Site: brandenburg
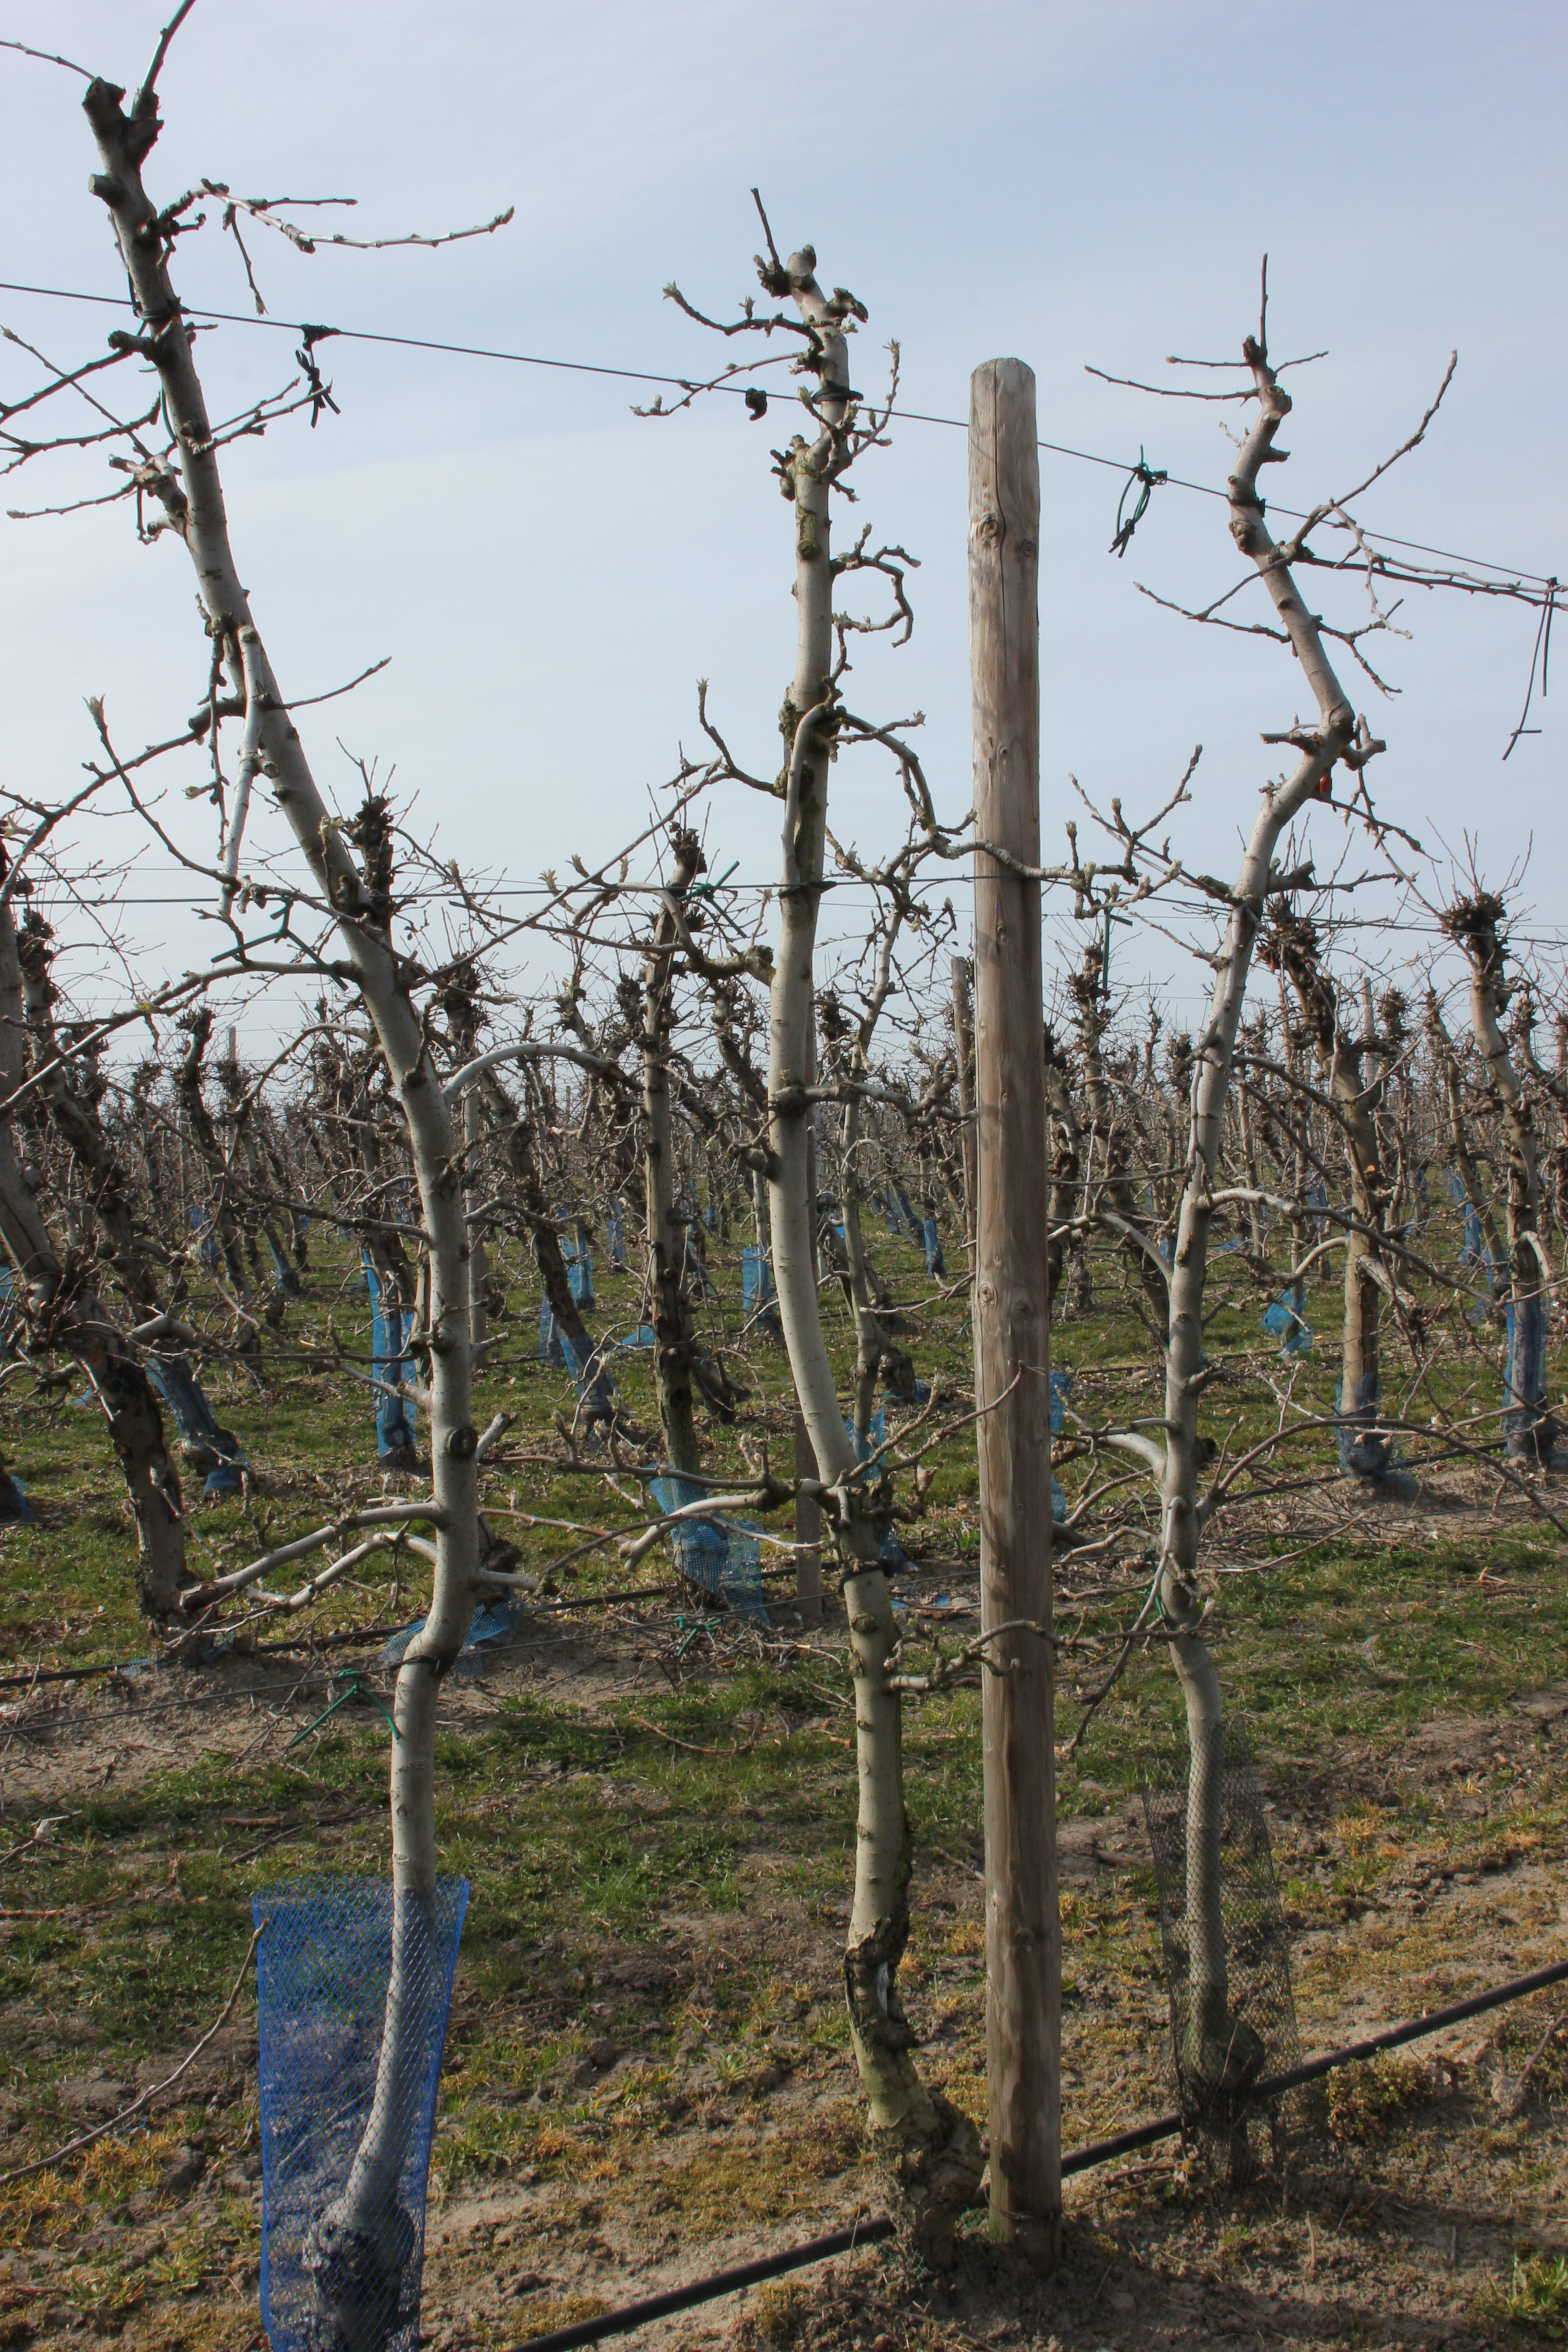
Growth stage (BBCH 54): Inflorescence emergence